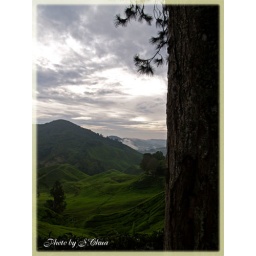
Early morning at one of the tea plantation. I like this fir tree standing in front.